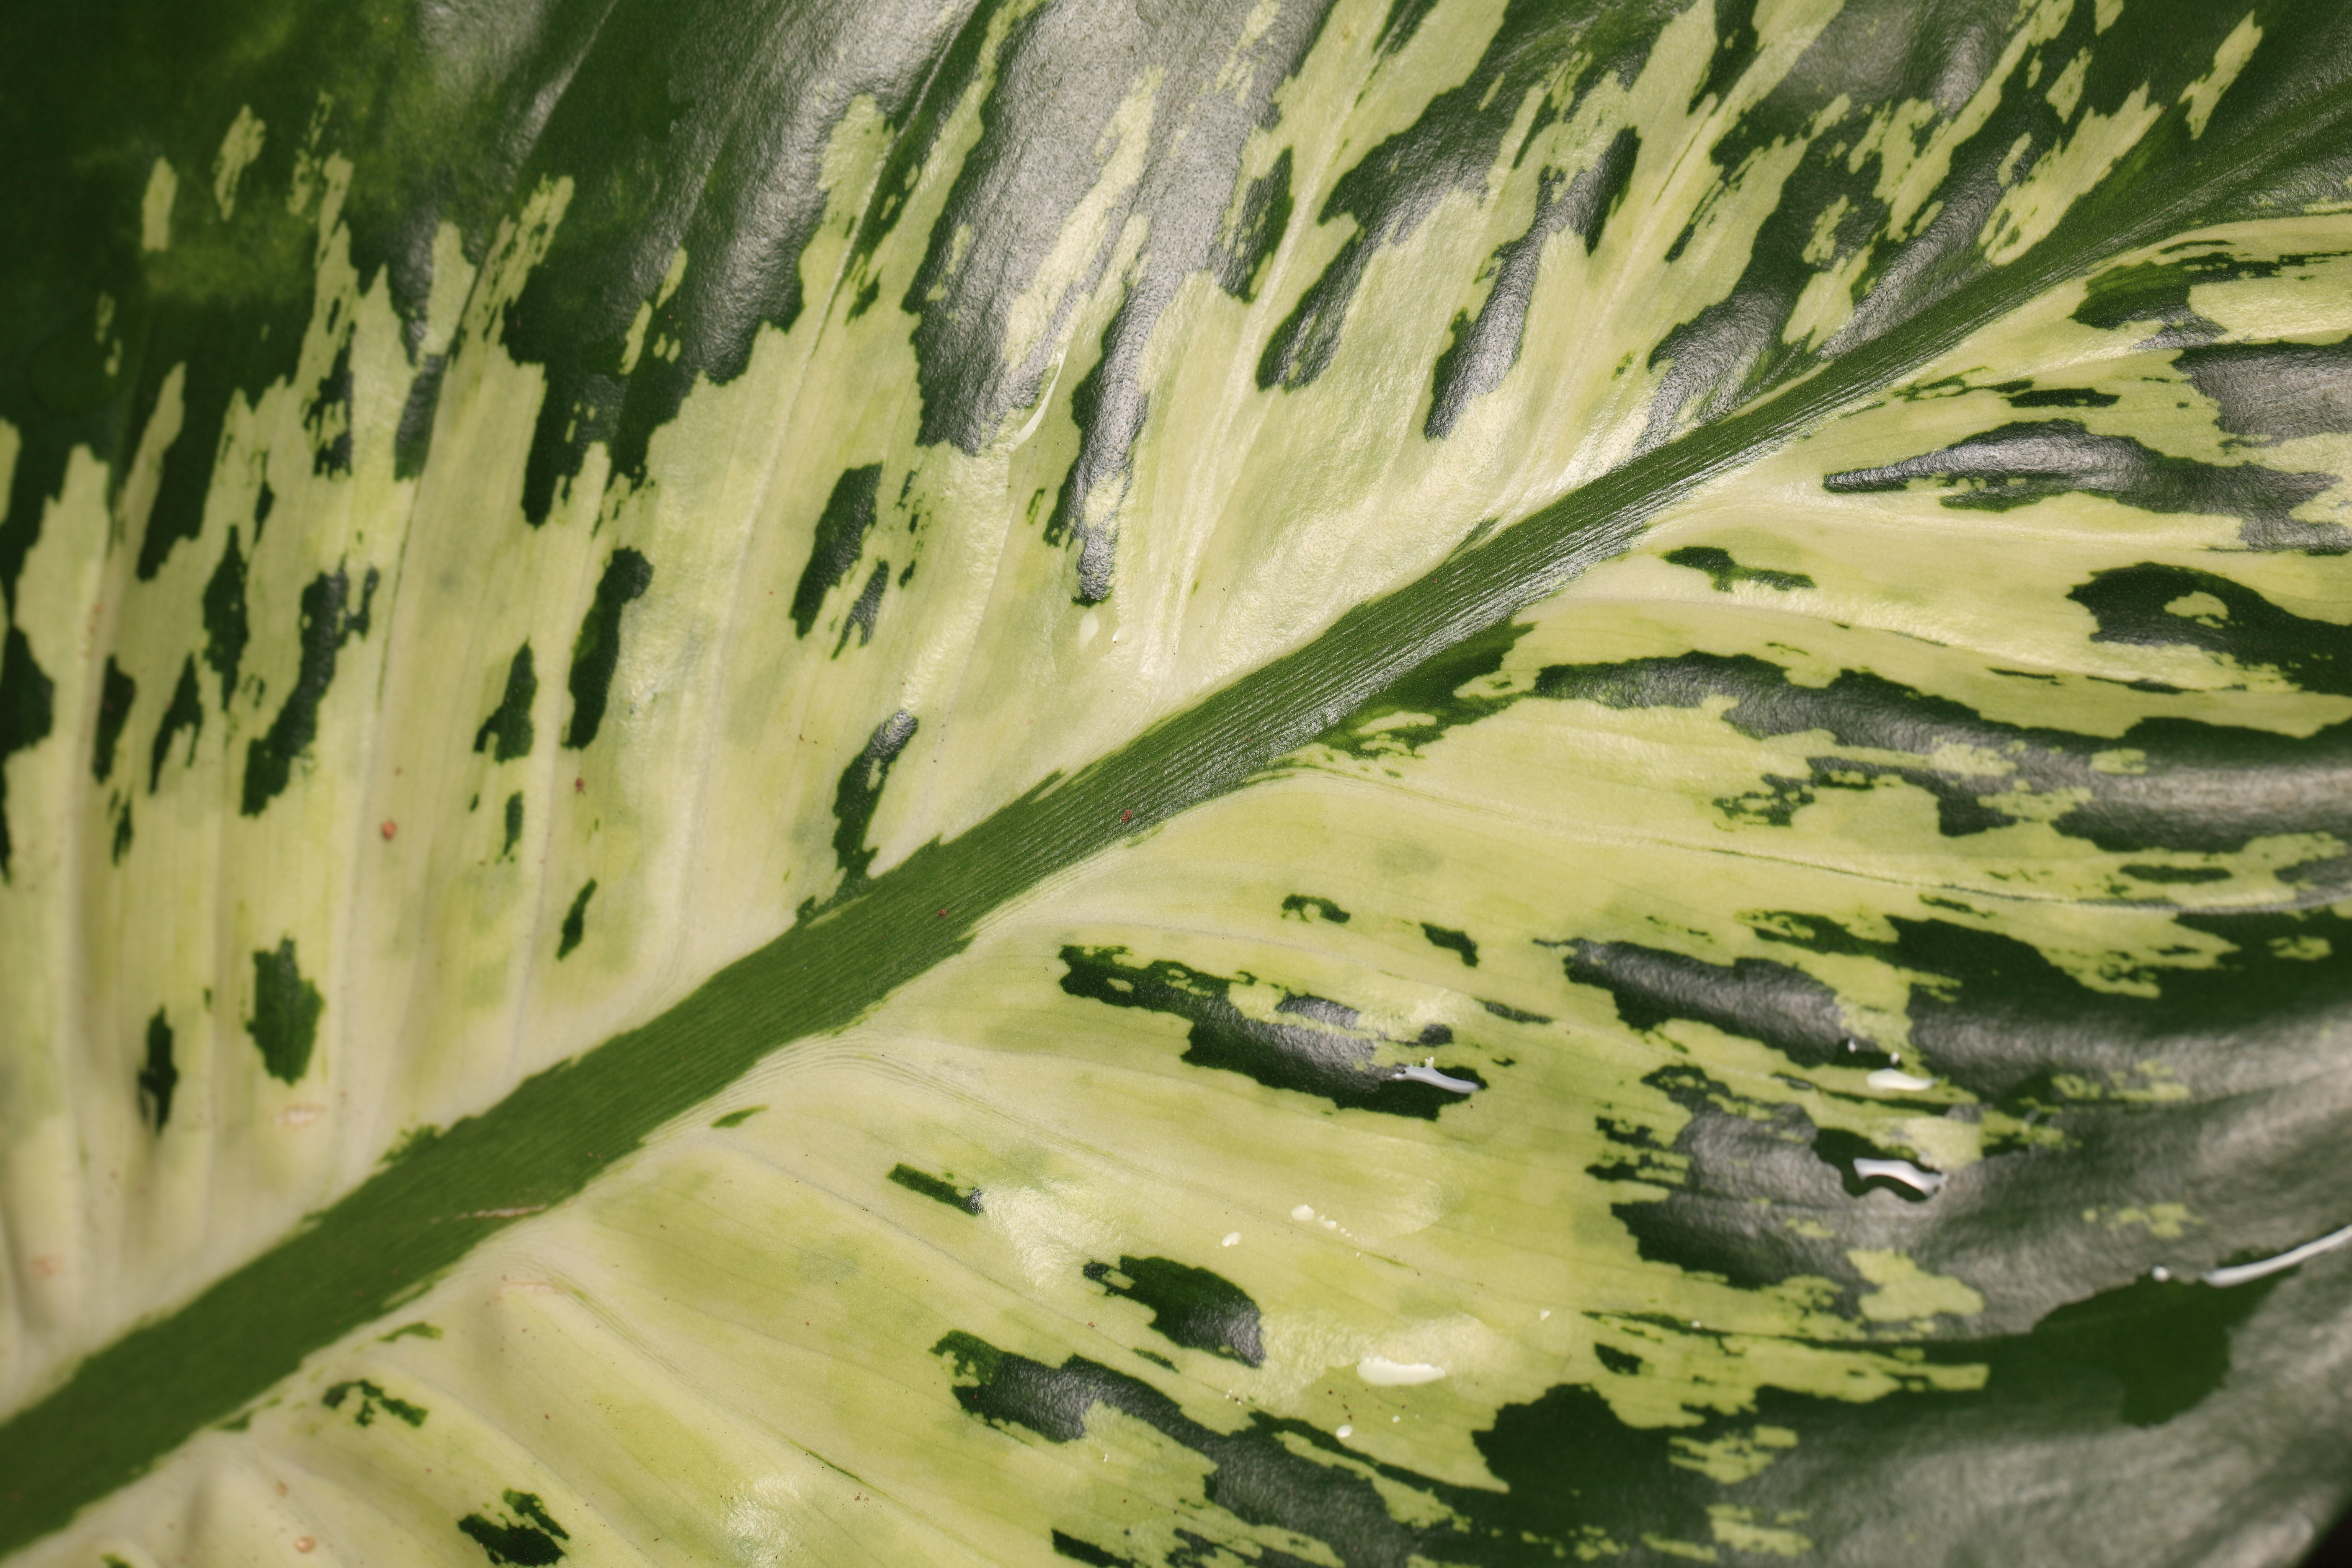
plant, leaf, flower, food, green, high, produce, macro, canon, botany, flora, cool image, 100mm, is, ef, 5d, hires, usm, markii, ecosystem, hi, res, resolution, land plant